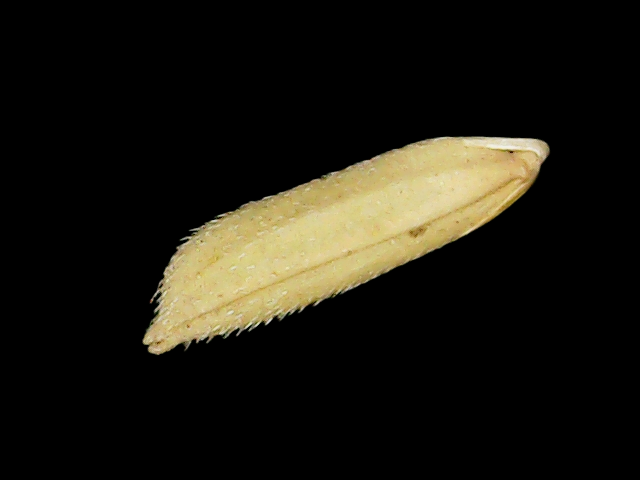
Rice variety: Binadhan26